Anti-patriotism

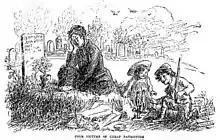
"Four Victims of Cheap Patriotism" (1910). Anti-war cartoon depicting a widow grieving the death of her husband alongside their children playing with a toy rifle and soldiers.

Anti-patriotism is the ideology that opposes patriotism; it usually refers to those with cosmopolitan views and is usually of an internationalist and anti-nationalist nature as well. Normally, anti-patriotism stems from the belief that patriotism is wrong since people born in a country, whether they like it or not and regardless of their individuality, are encouraged to love the country or sacrifice themselves for it; consequently, people who oppose patriotism may oppose its perceived authoritarianism, while others may believe that patriotism may lead to war because of geopolitical disputes. Usually, this term is used in a pejorative way by those who defend patriotism or nationalism, and terms such as cosmopolitanism or world citizenship may be used to avoid the bias that comes from the typical usage of the words "anti-nationalism or anti-nationalist". The idea of multiple cultures intertwined has also been questioned as anti-patriotic, but mainly in smaller social communities: colleges, universities, etc.